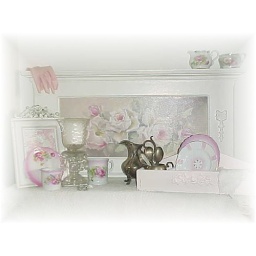
vignette in pink and roses